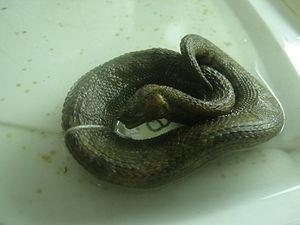
Trachyboa boulengeri est une espèce de serpents de la famille des Tropidophiidae.
Les Tropidophiidae sont une famille de serpents.
Trachyboa est un genre de serpents de la famille des Tropidophiidae.